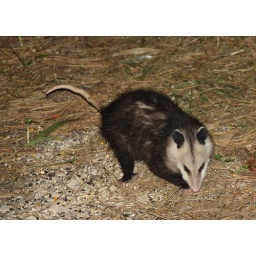
Opossum. This black opossum comes occasionally to our bird feeders to scrounge fallen seeds.At home by Dee.